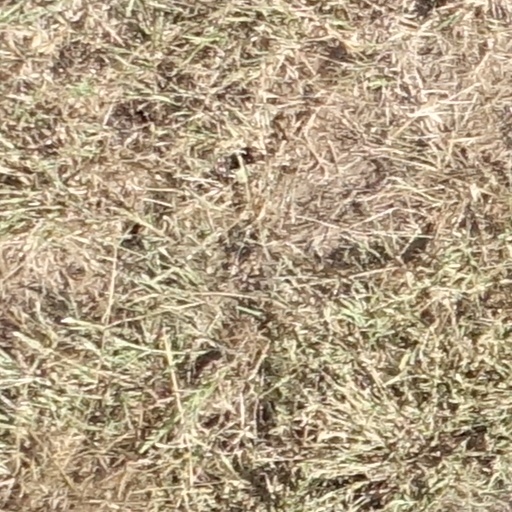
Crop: sorghum